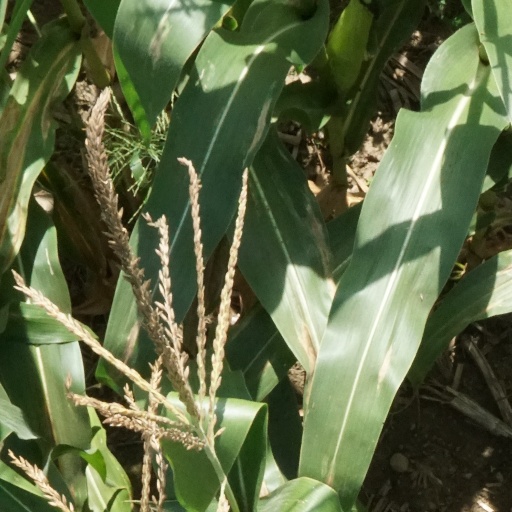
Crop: maize; corn